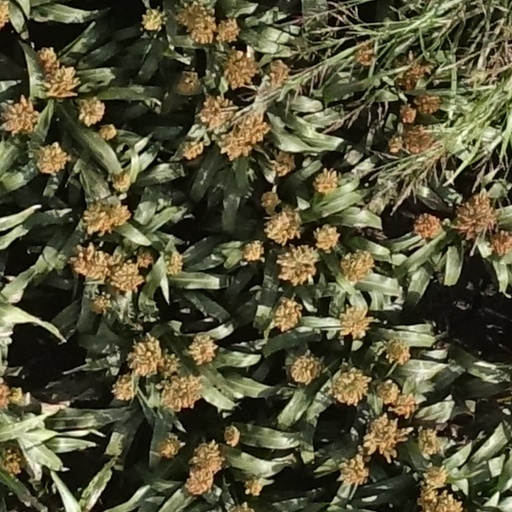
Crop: sorghum